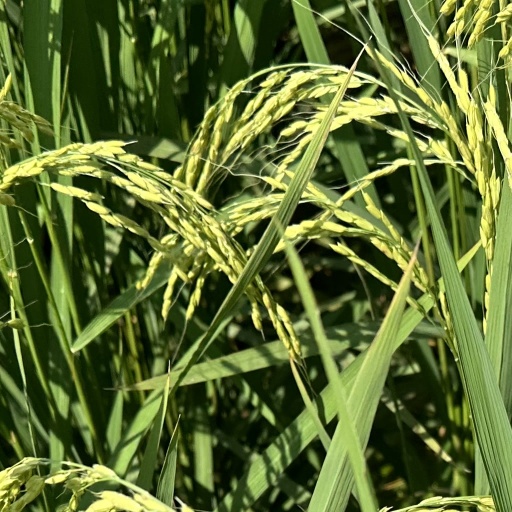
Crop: rice